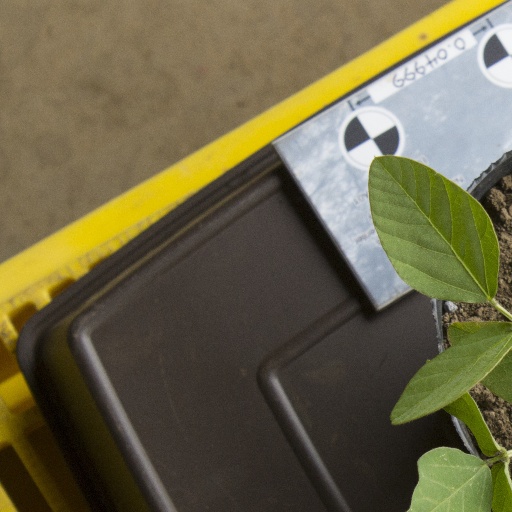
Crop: soybean